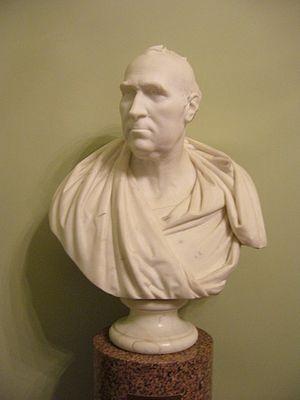
James Gregory, né en janvier 1753 & mort le 2 avril 1821, est un médecin écossais.